Allan Greenshields

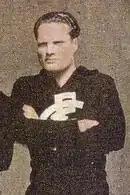
Greenshields during his Carlton career

Allan John Greenshields (22 January 1926 – 28 June 2016) was an Australian rules footballer who played for Carlton and St Kilda in the VFL.